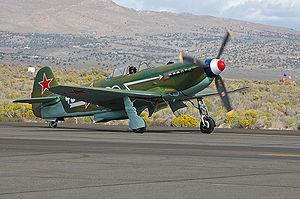
Le Yakovlev Yak-9 est un avion de chasse soviétique de la Seconde Guerre mondiale employé par l'Armée rouge à partir de 1942 jusqu'à la guerre de Corée. Son point faible était la surpuissance du moteur comparée au poids de l'avion.